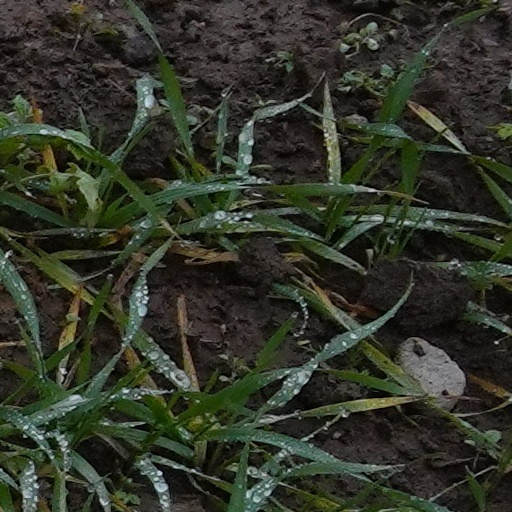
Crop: wheat